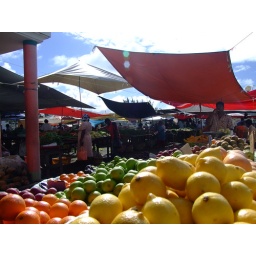
Vivid colours of fruit in the Mahebourg market